1974 Leningrad Aeroflot Ilyushin Il-18 crash

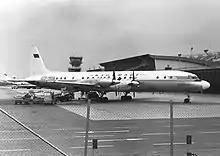
CCCP-75559, the aircraft involved in the accident

On 27 April 1974, an Aeroflot Ilyushin Il-18, operating a scheduled passenger flight from Leningrad to Krasnodar via Zaporizhzhia, lost control and crashed after attempting to return to Pulkovo Airport following an engine fire killing all 102 passengers and 7 crew on board the flight.